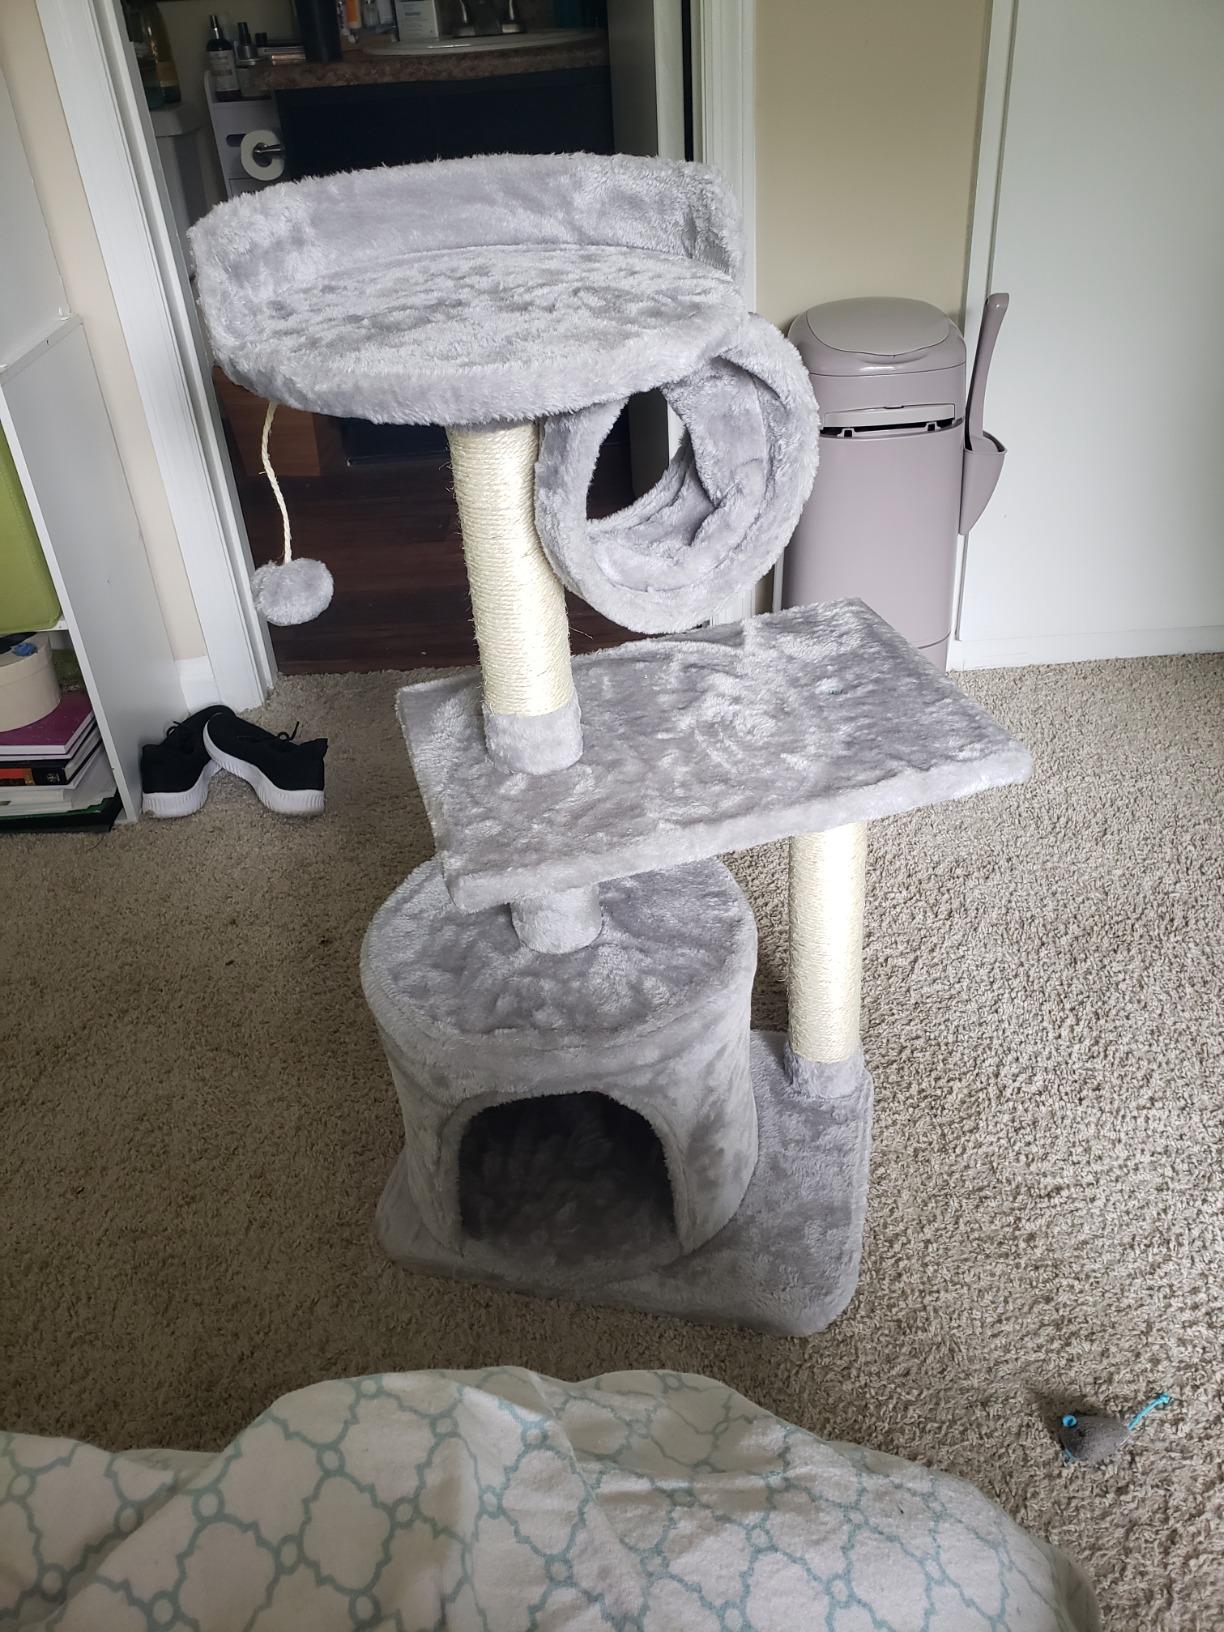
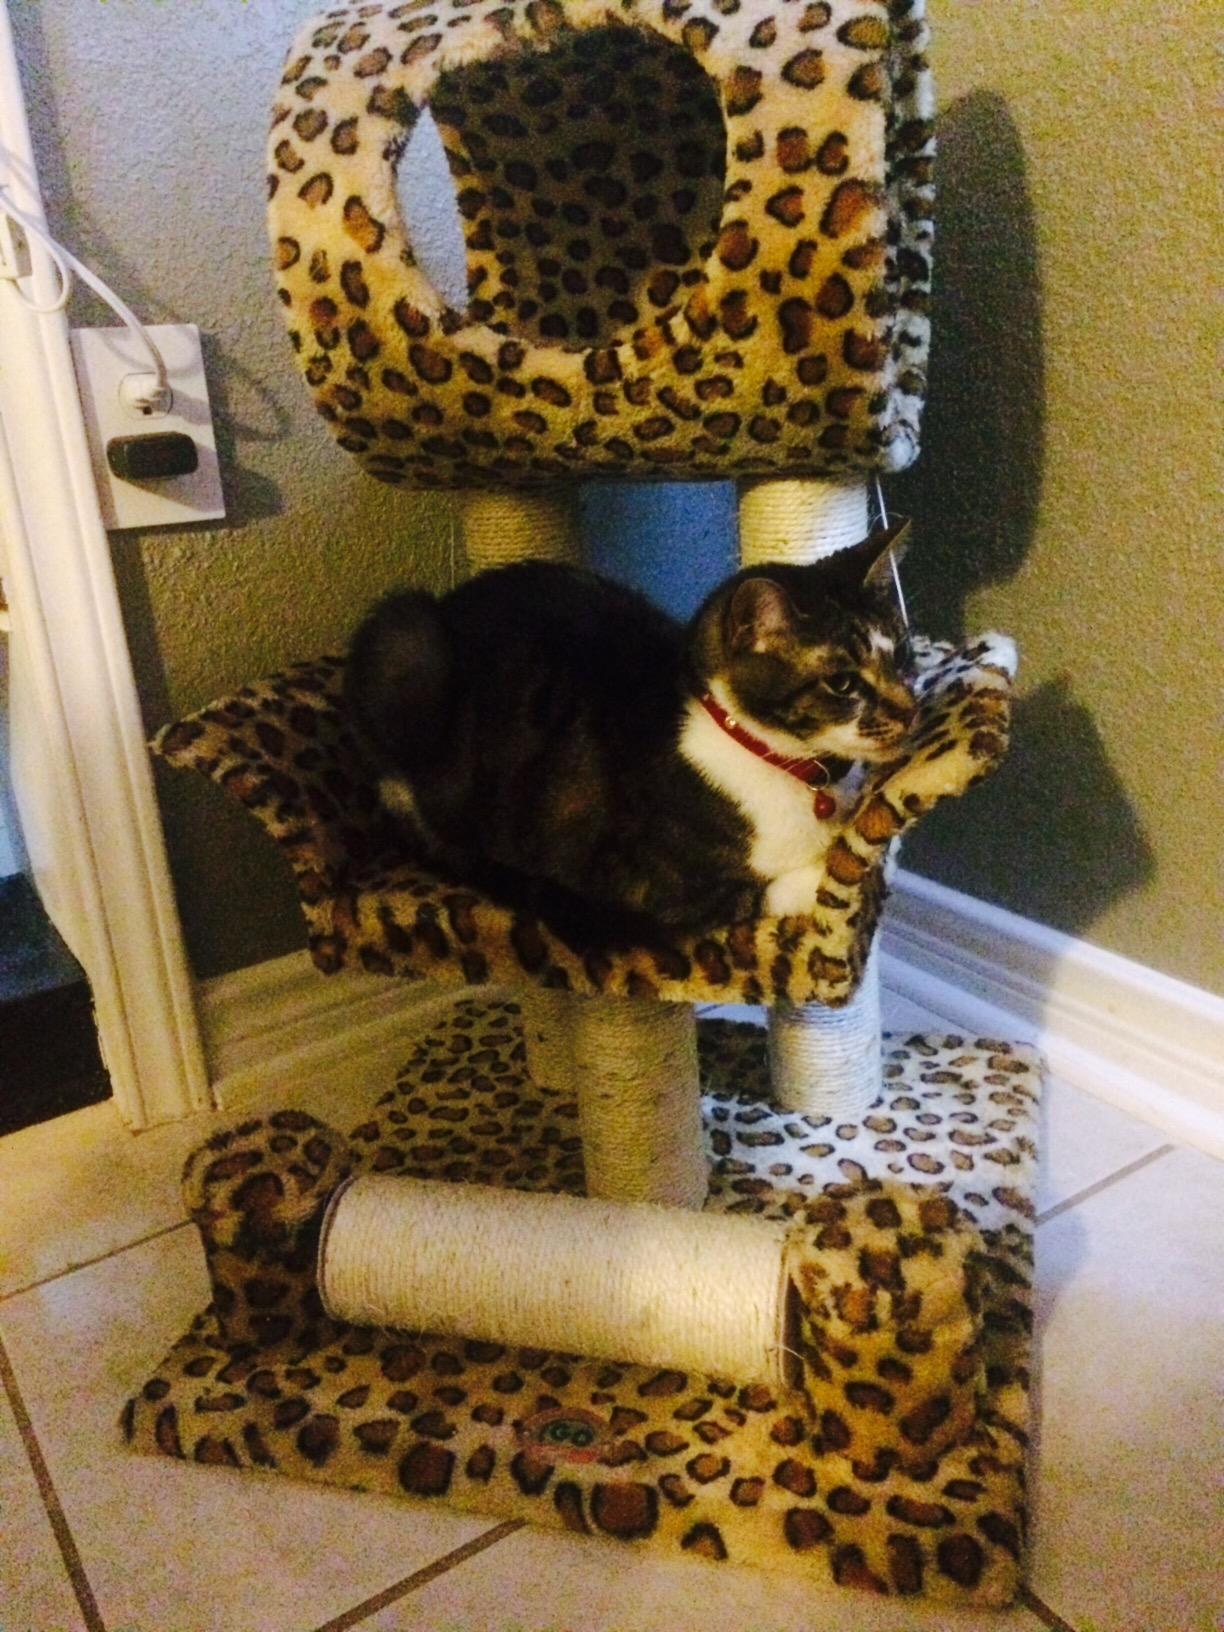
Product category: items_cat tree
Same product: no